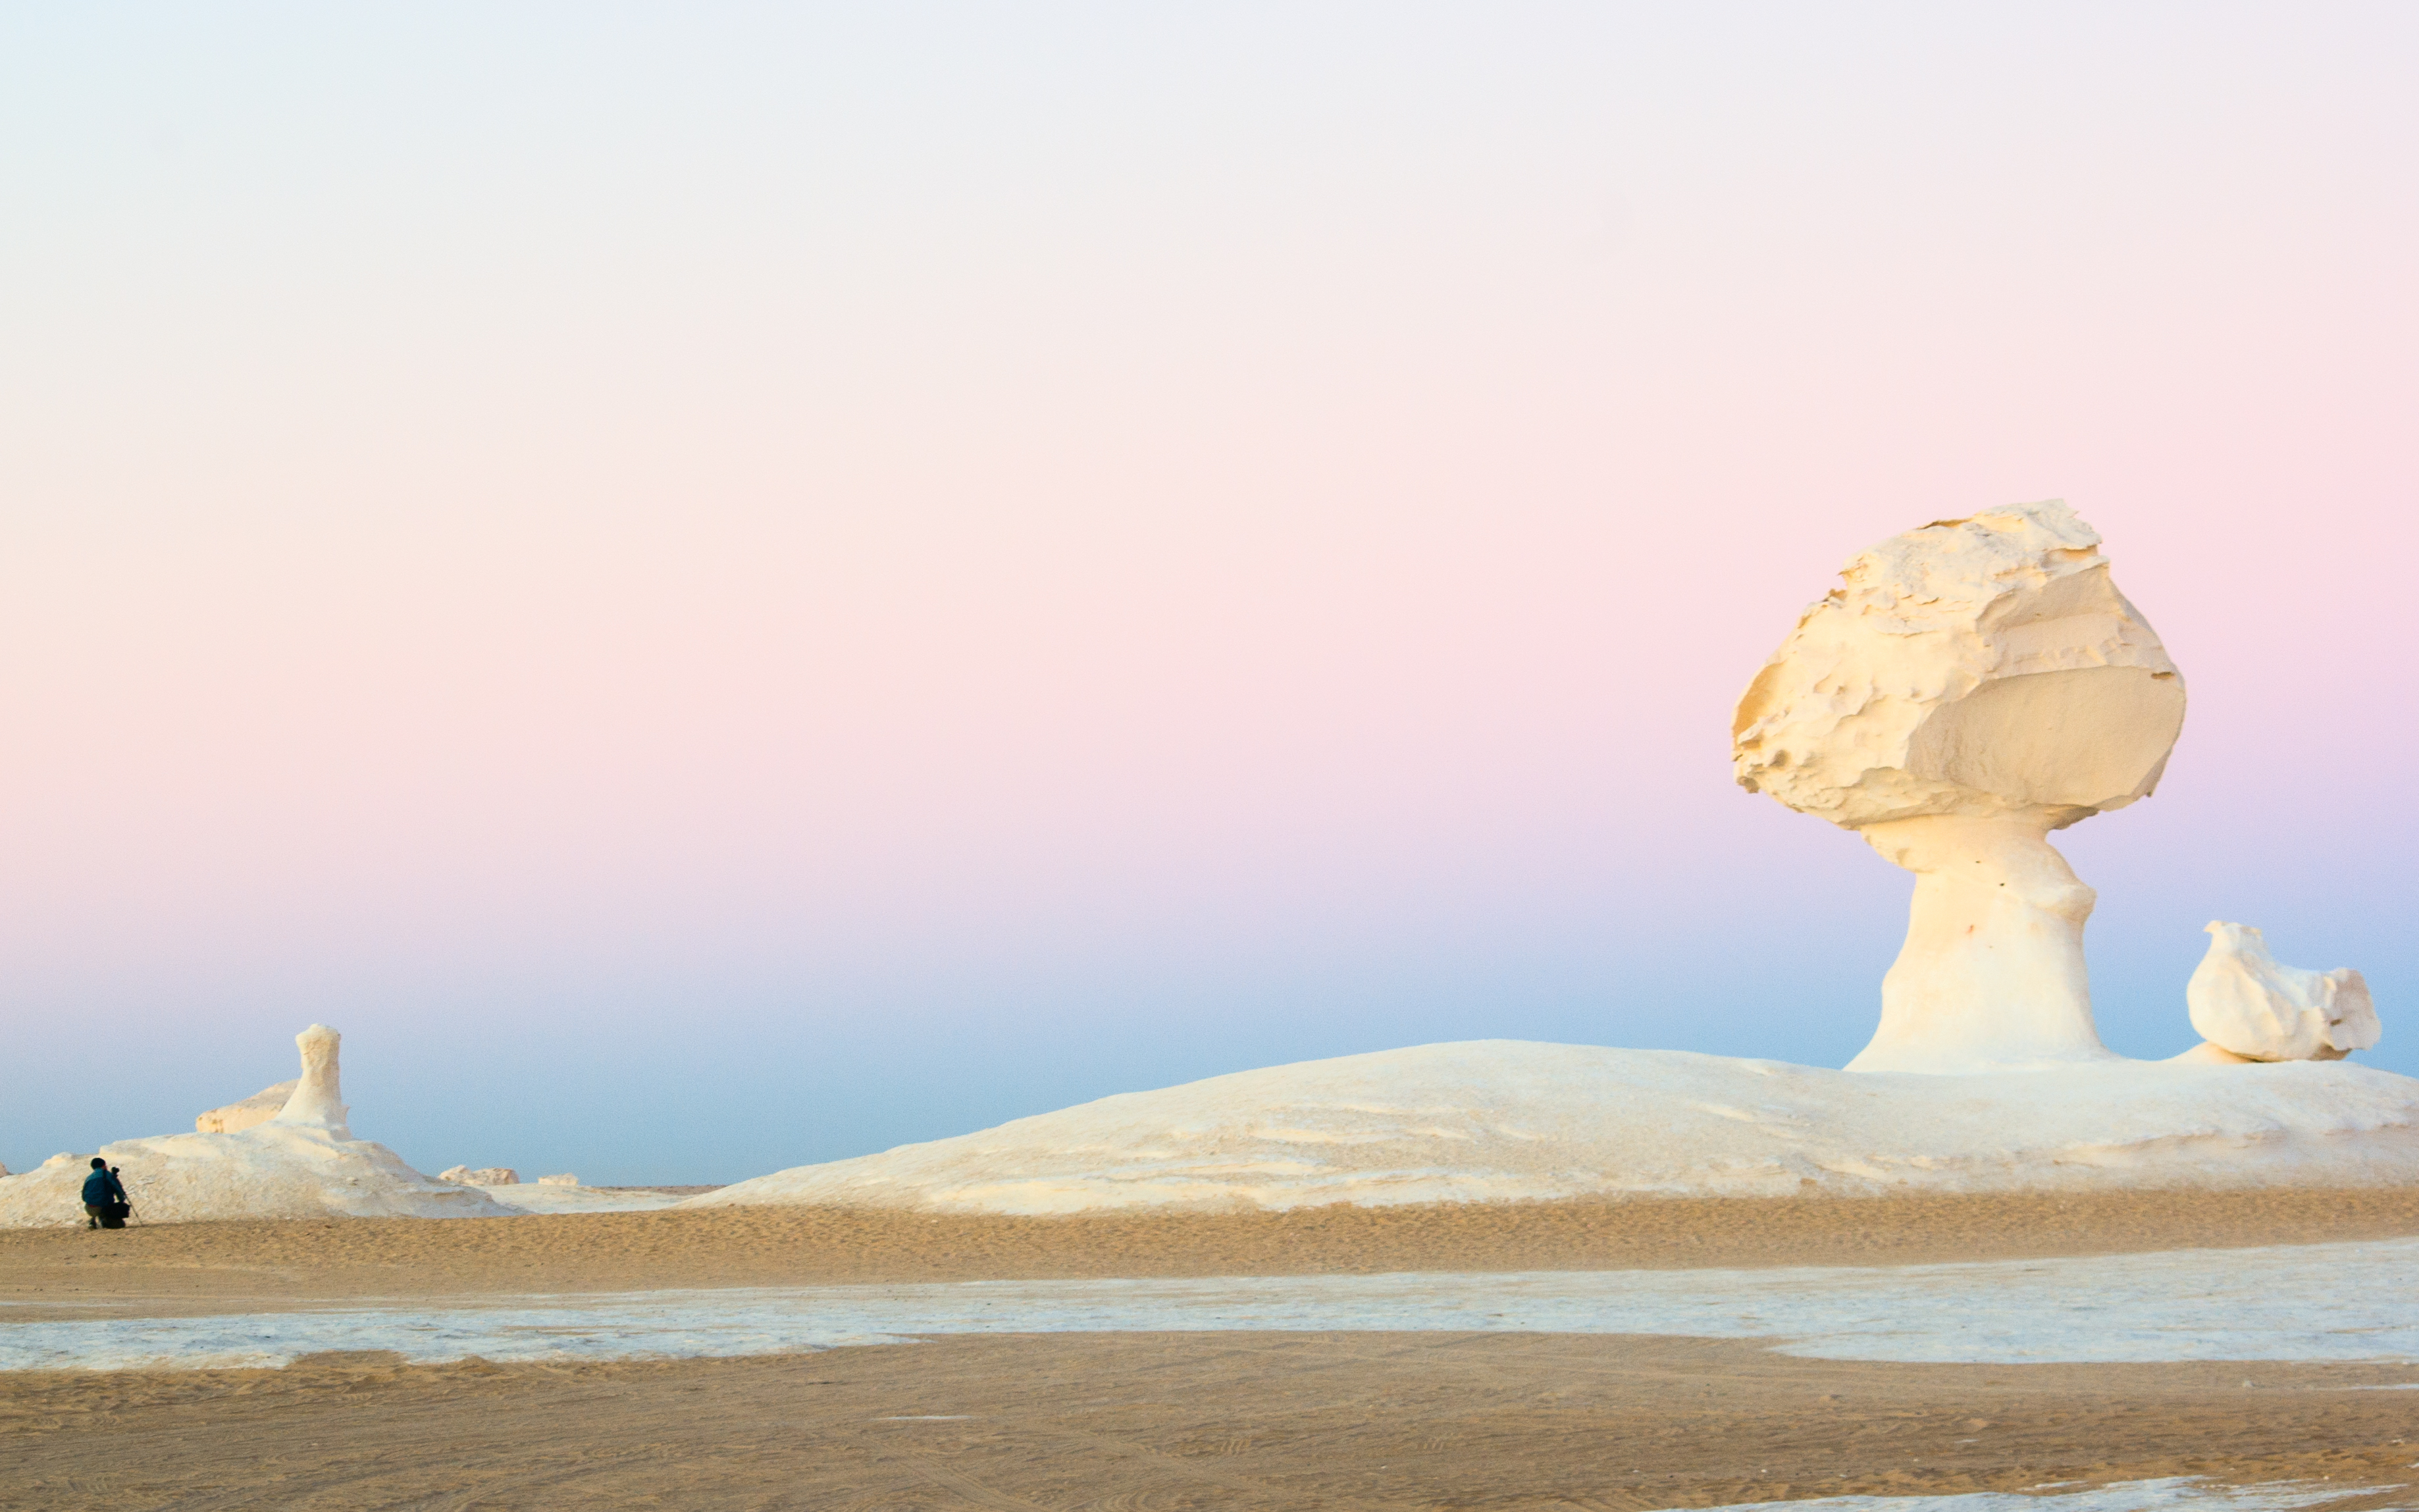
landscape, sea, sand, horizon, light, sunlight, morning, desert, monument, color, pastel, sahara, landform, natural environment, aeolian landform, atmosphere of earth